Freedom of the press

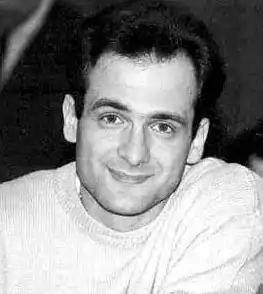
Georgiy Gongadze, Ukrainian journalist, founder of a popular Internet newspaper "Ukrainska Pravda", who was kidnapped and murdered in 2000.

Turkey, China, Egypt, Eritrea, and Saudi Arabia accounted for 70% of all journalists that were imprisoned in 2018. CPJ reported that "After China, Turkey, Saudi Arabia, and Egypt, the worst jailers are Eritrea, Vietnam, and Iran".